Théodore Cornut

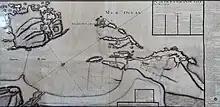
Map of Essaouira bay, by Théodore Cornut, 1767.

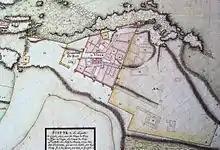
Map of Essaouira by Théodore Cornut. When he left Morocco in 1767, areas in pink were already built (streets are still recognizable), whether areas in yellow (harbour front, and medina) were only projected.

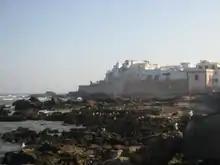
Théodore Cornut designed the Royal quarters or kasbah of the city of Essaouira.

Théodore Cornut, also Cornout, was a French mathematician and military architect of the 18th century, born in Avignon, who worked for the King of Morocco.